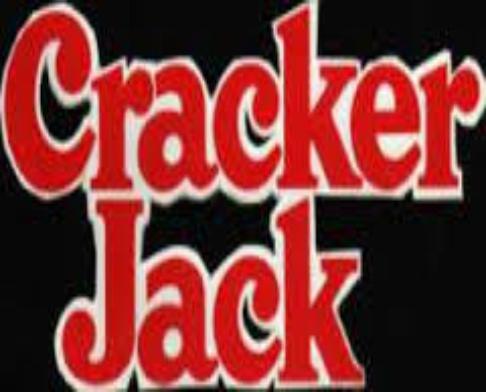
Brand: Cracker Jack
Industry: Food